Brazil at the 2012 Summer Olympics

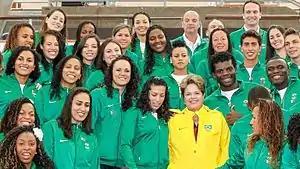
Brazilian President Dilma Rousseff with part of the Olympic delegation.

The Brazilian Olympic Committee selected a team of 258 athletes, 136 men and 122 women, to compete in all sports, except badminton and field hockey; it was the nation's second-largest team sent to the Olympics, failing by only five athletes short of the record in Beijing. There was only a single competitor in archery, slalom canoeing, modern pentathlon, and freestyle wrestling. Brazil also marked its Olympic return in men's basketball after a sixteen-year absence.